German bombing of Britain, 1914–1918

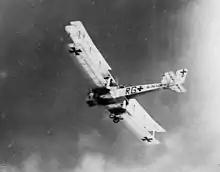

Ten home defence squadrons were organised by February 1916, with the defence of London assigned to 19 Squadron at Sutton's Farm and Hainault Farm (renamed 39 (Home Defence) Squadron in April 1916, which was also allocated North Weald Bassett airfield in August 1916). The number of aircraft varied and in February there were only eight squadrons at less than half-strength; by June the number of squadrons had been cut to six and only 39 Squadron was at full strength and equipped with the B.E.2c aircraft, outclassed on the Western Front but providing a stable gun platform suitable for night fighting. Raids were postponed due to a spell of poor weather and by the withdrawal of the majority of Navy Zeppelins to resolve their chronic mechanical unreliability. Three Zeppelins set off to bomb Rosyth on 5/6 March but were forced by high winds to divert to Hull, killing 18 people, injuring 52 and causing £25,005 damage.